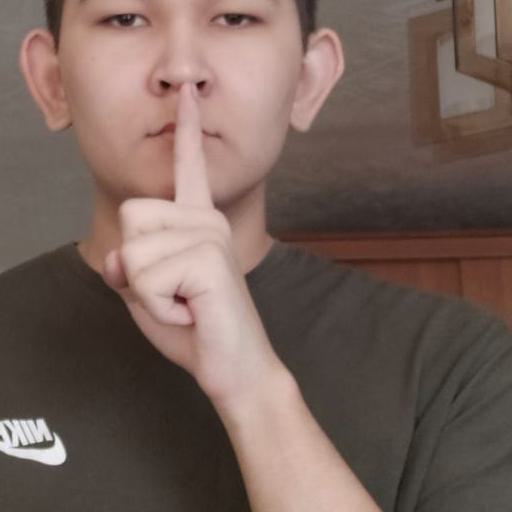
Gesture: mute